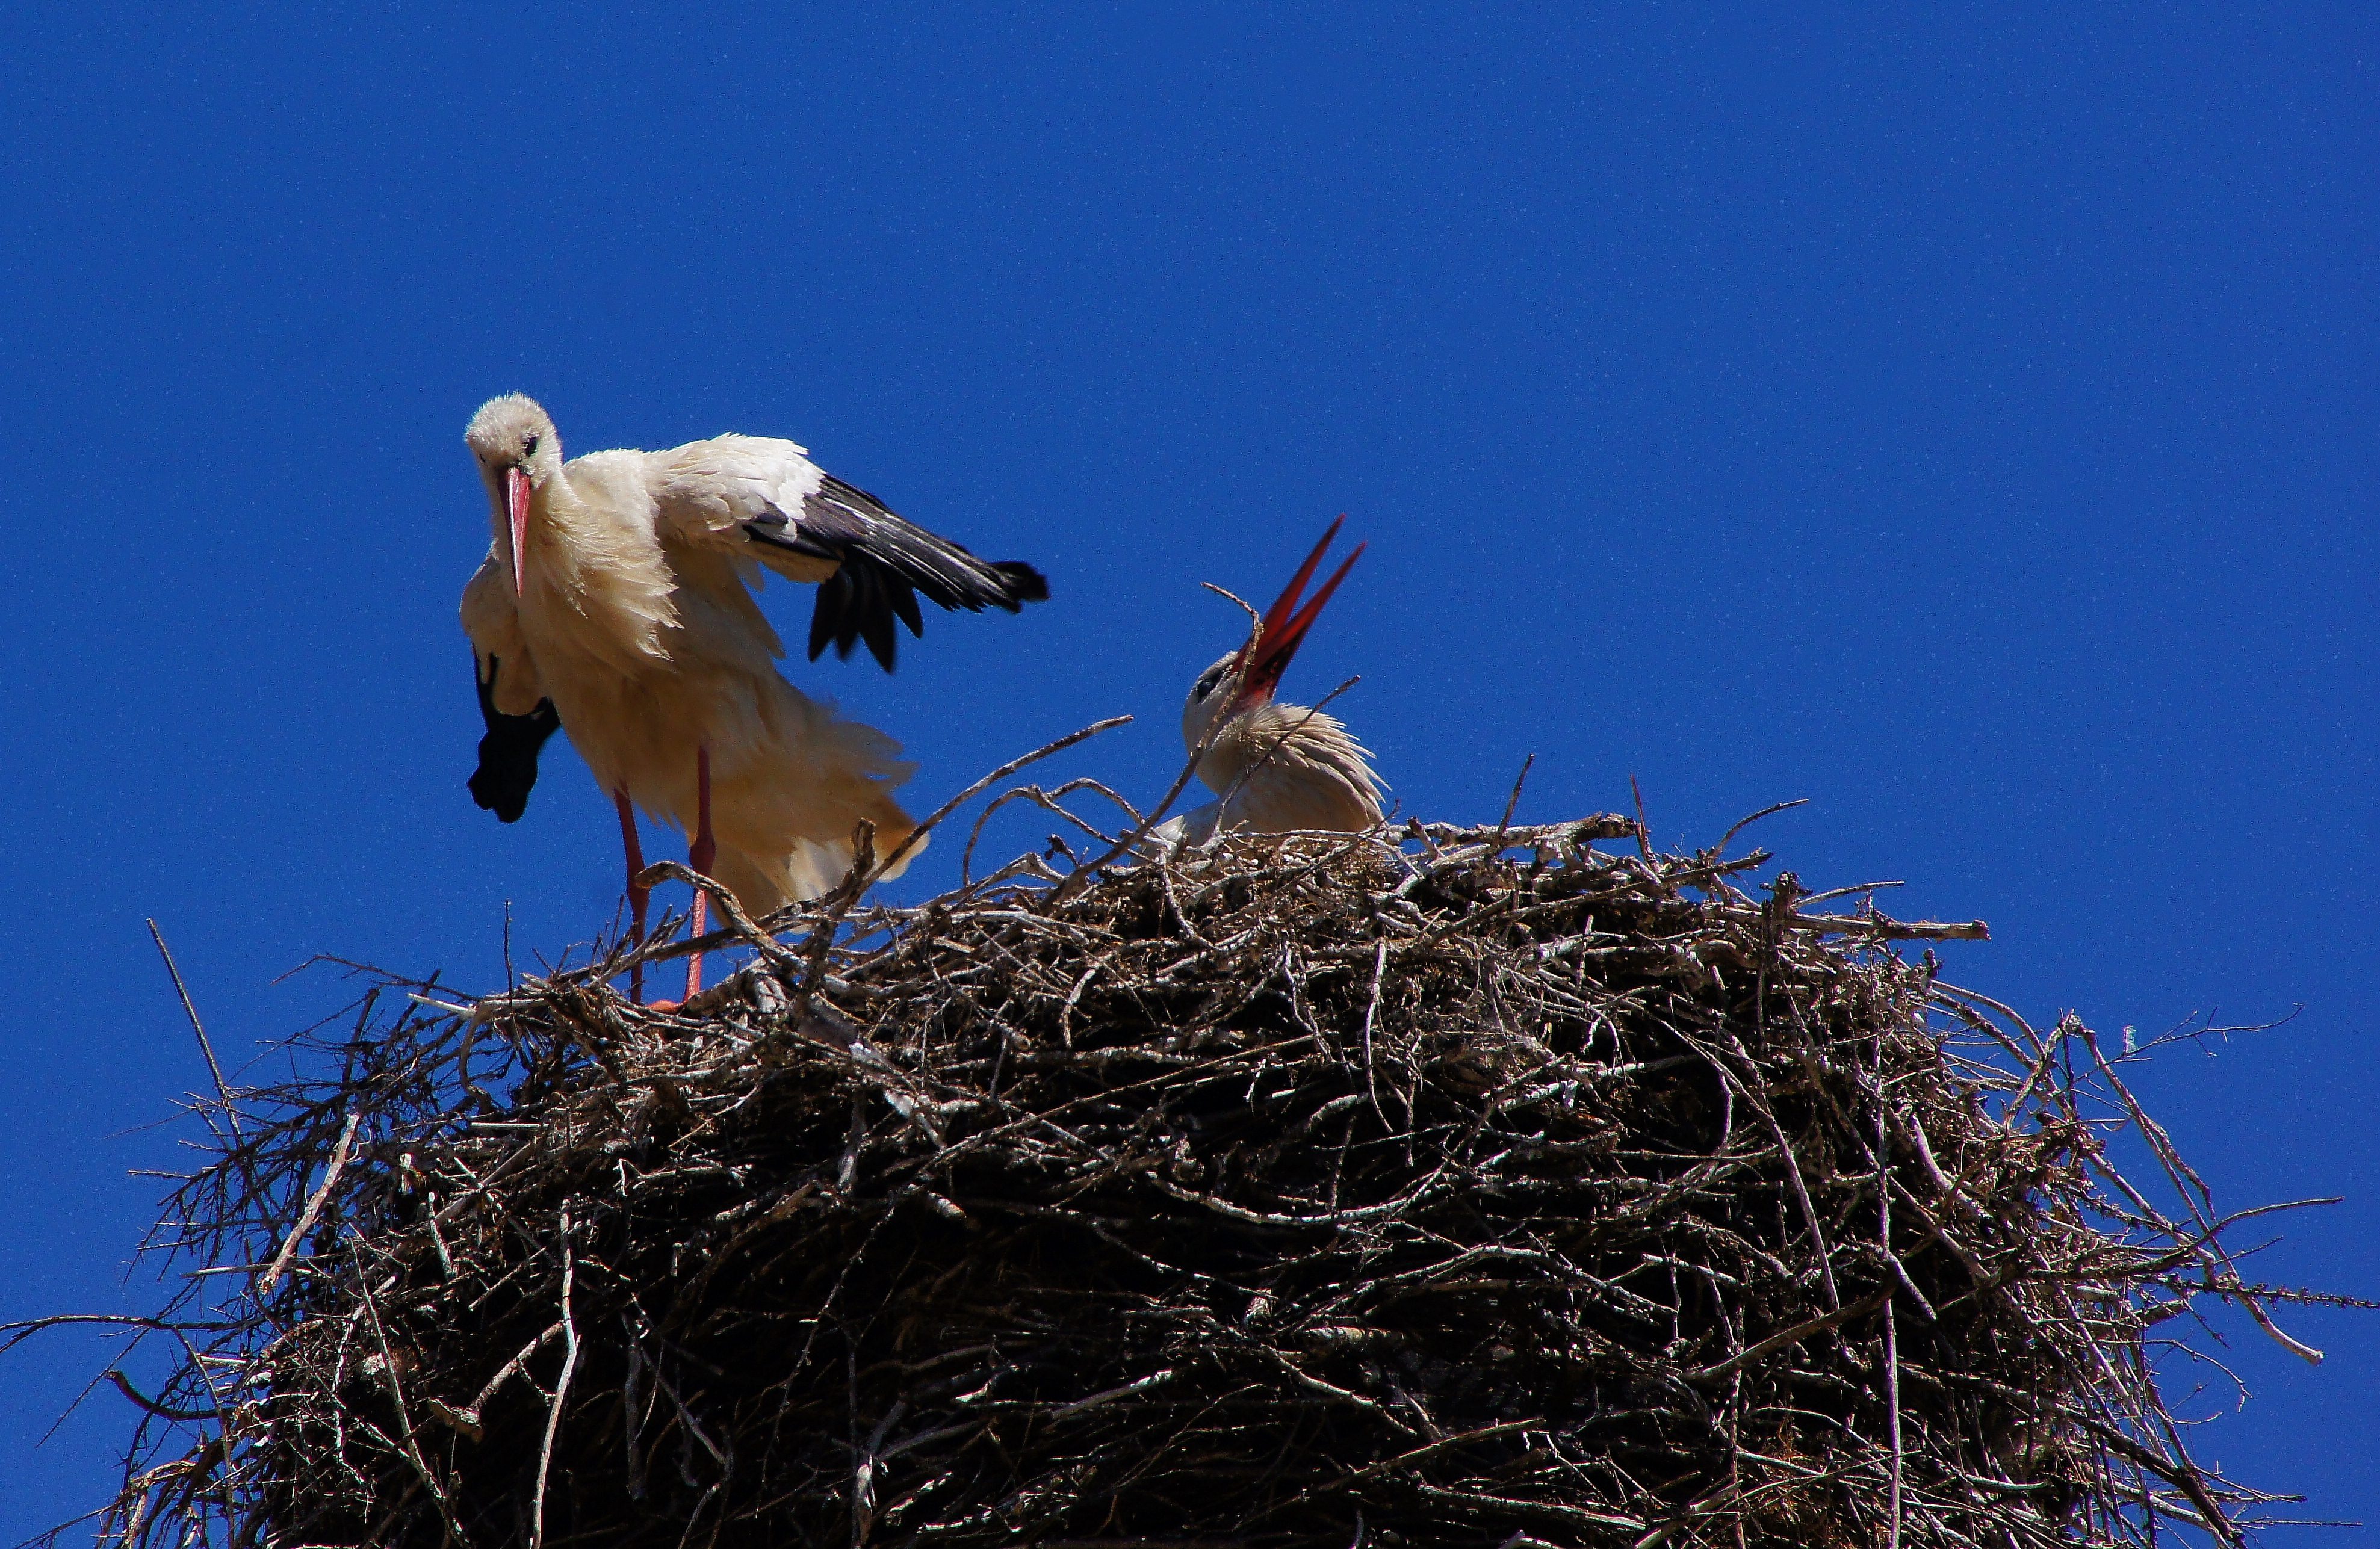
nature, bird, wing, wildlife, beak, macro, eagle, fauna, stork, bird of prey, animals, vertebrate, naturaleza, ggl1, gaby1, animales, sonydt18250, sonyslta55v, white stork, ciconiiformes